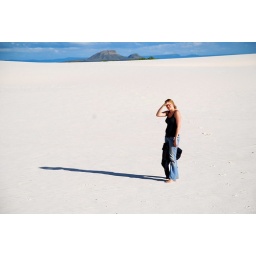
Cristin in the white sand